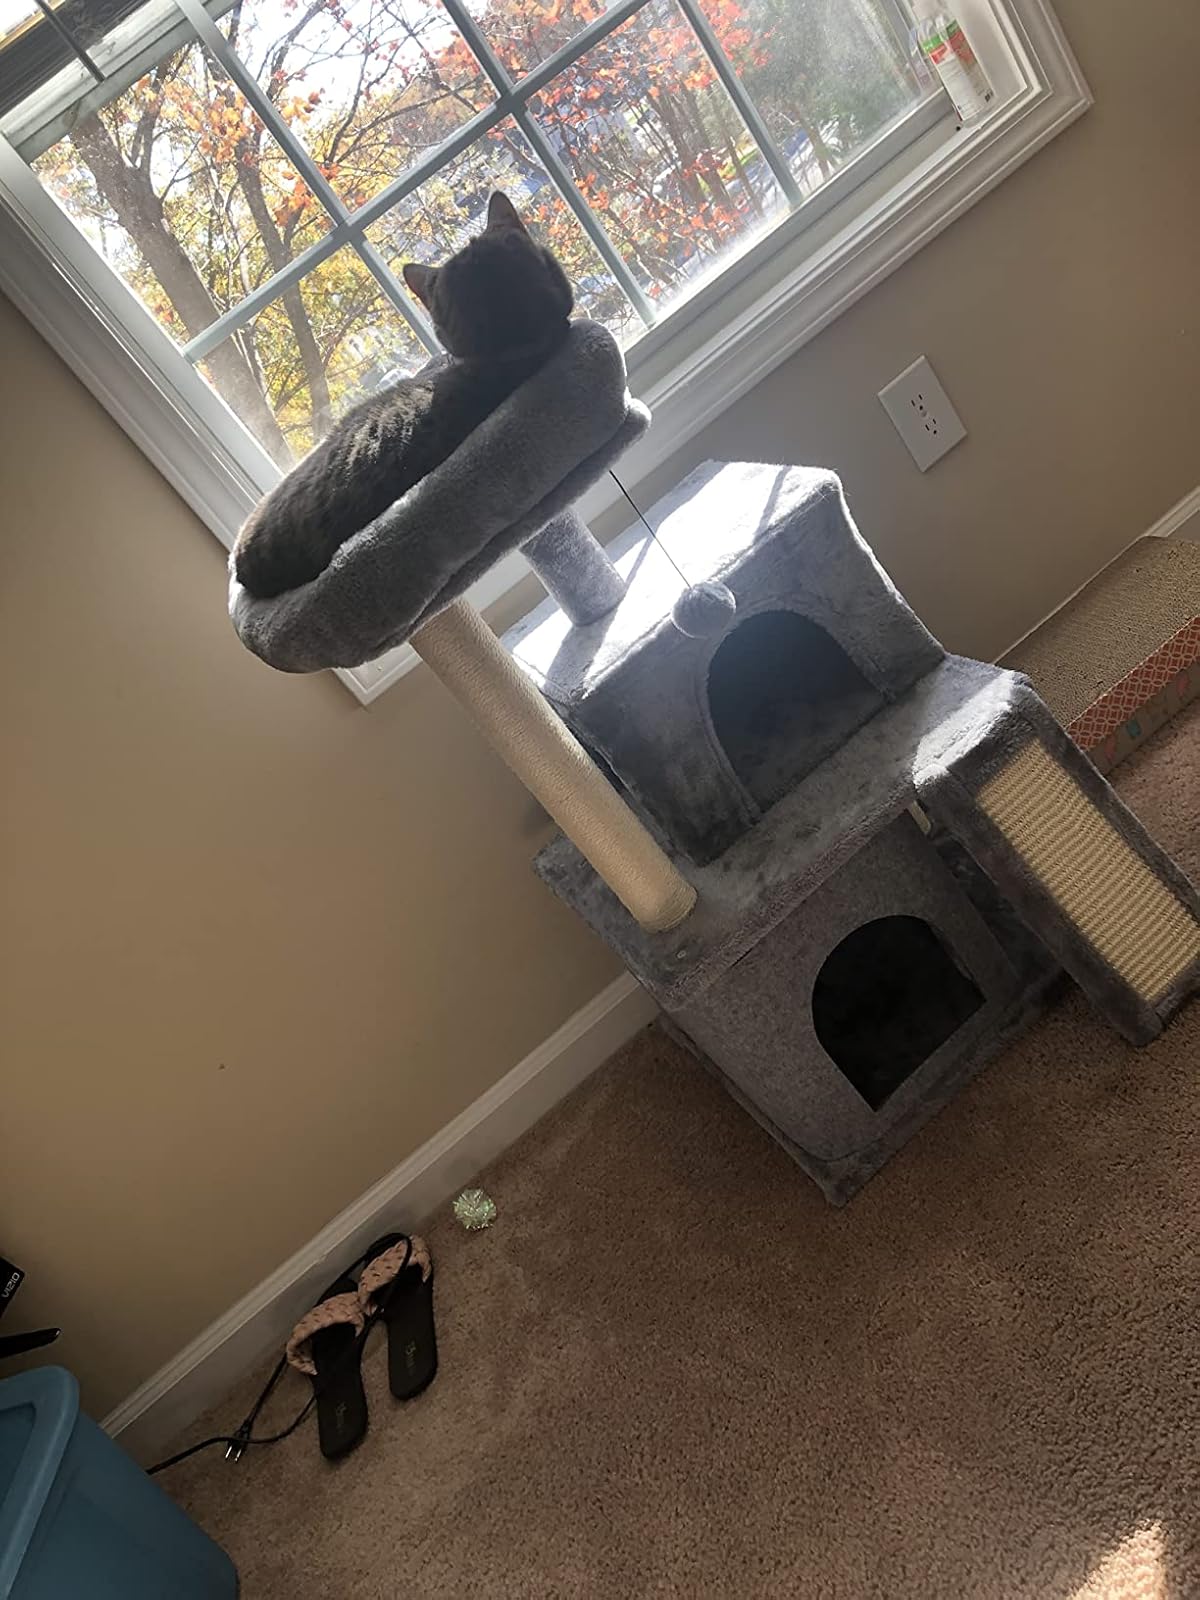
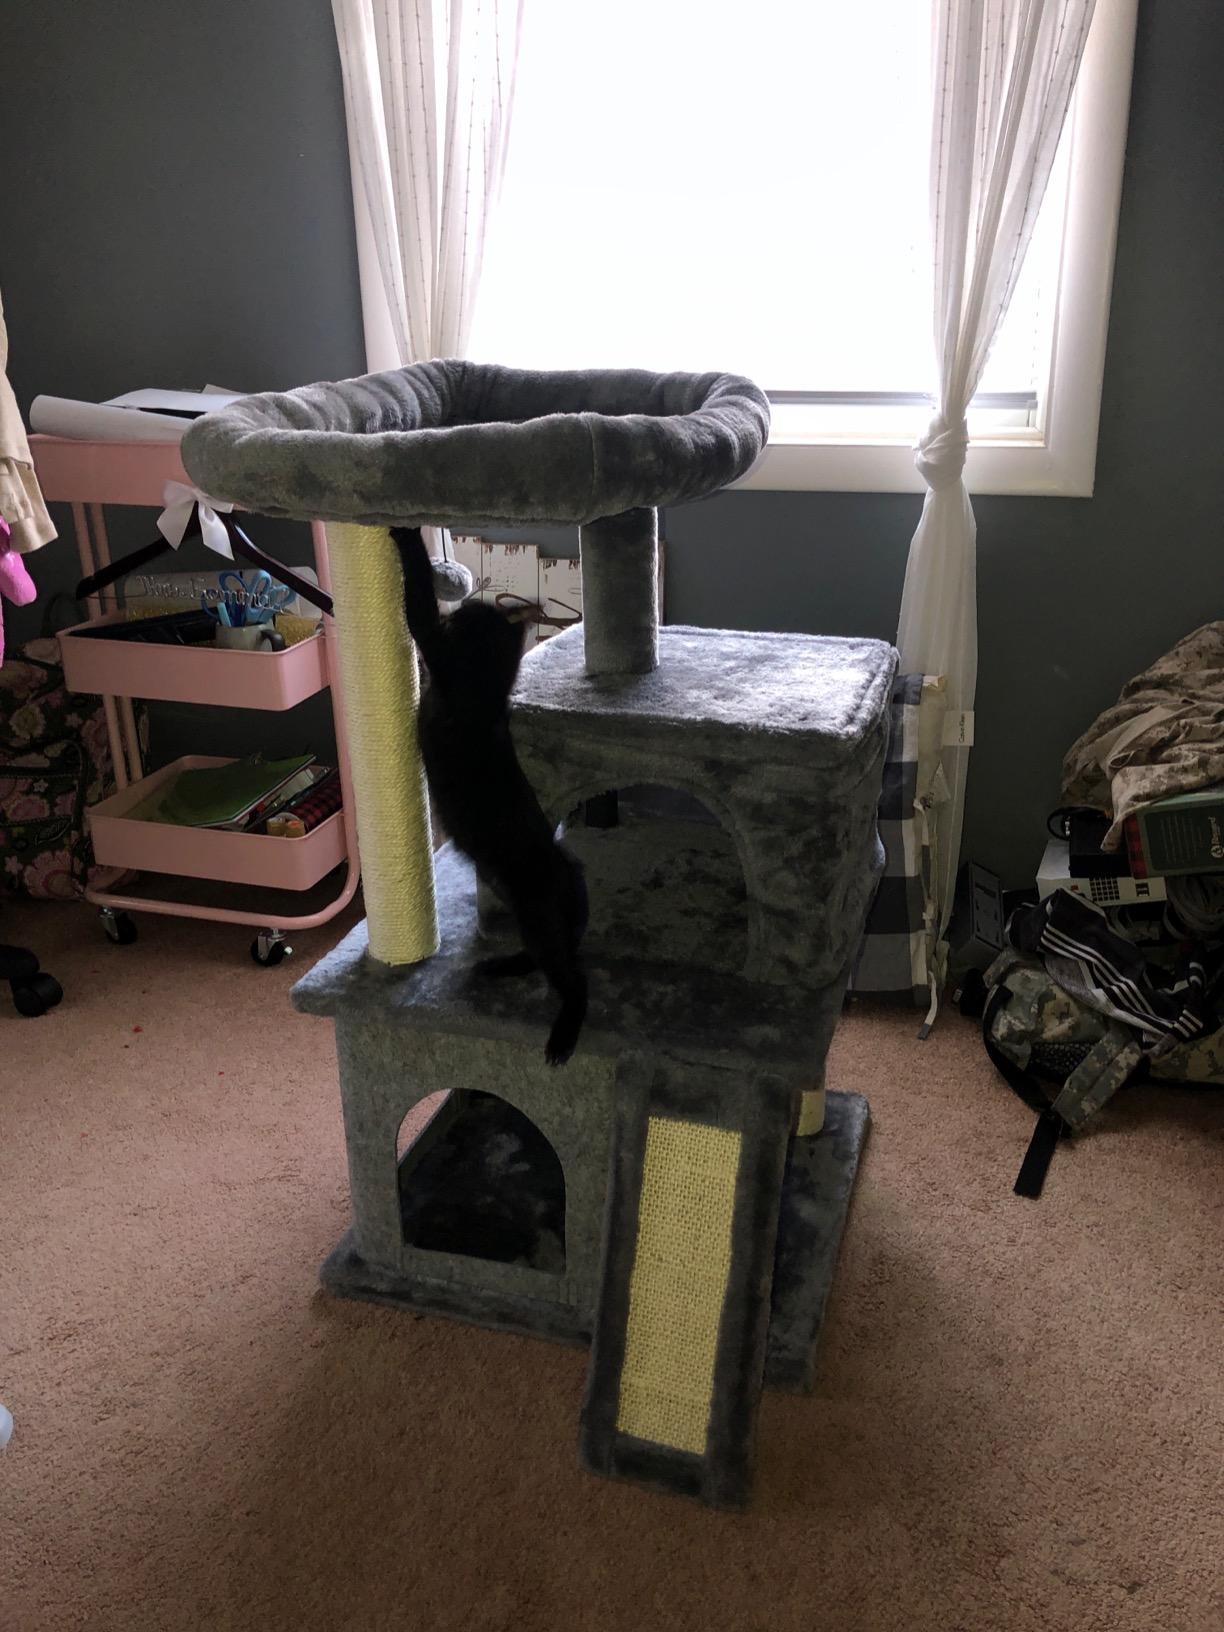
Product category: items_cat tree
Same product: yes